Kosovo

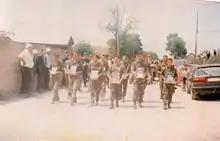
Kosovar Albanian soldiers holding pictures in memory of the men who were killed or went missing in the Krusha massacres

Islam in Kosovo at this time was repressed and both Albanians and Muslim Slavs were encouraged to declare themselves to be Turkish and emigrate to Turkey. At the same time Serbs and Montenegrins dominated the government, security forces, and industrial employment in Kosovo. Albanians resented these conditions and protested against them in the late 1960s, calling the actions taken by authorities in Kosovo colonialist, and demanding that Kosovo be made a republic, or declaring support for Albania.